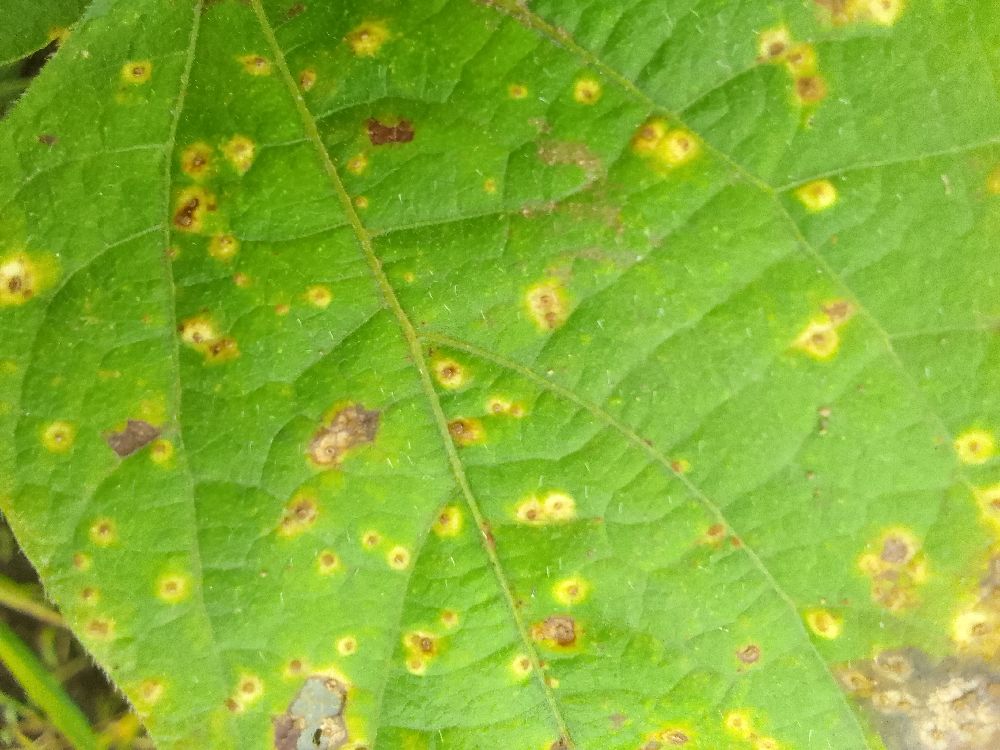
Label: rust